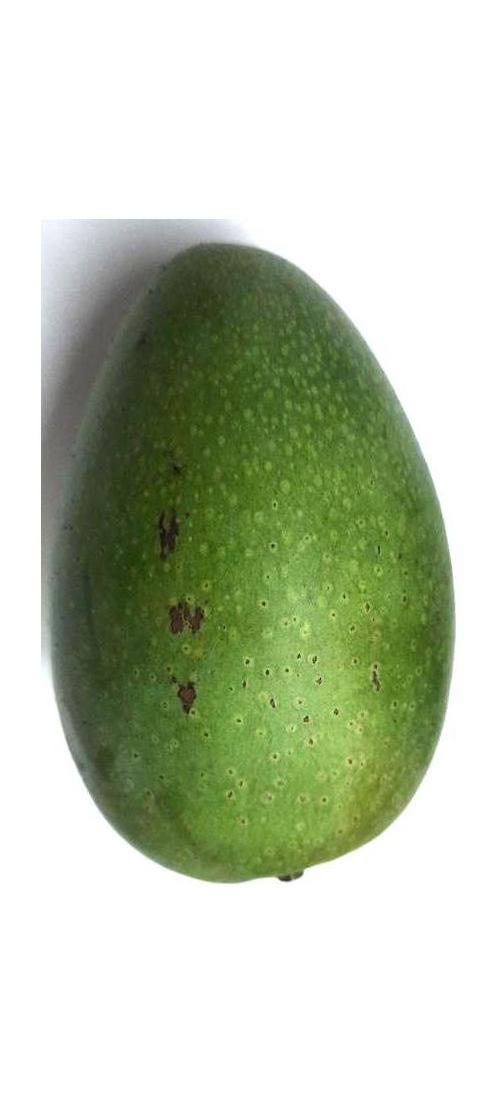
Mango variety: Ashshina Zhinuk